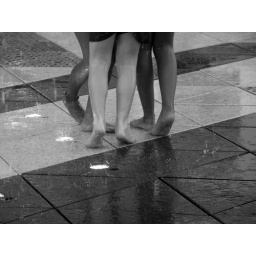
The girl on the left is the same as in the previous photo. She played with these two other girls constantly.